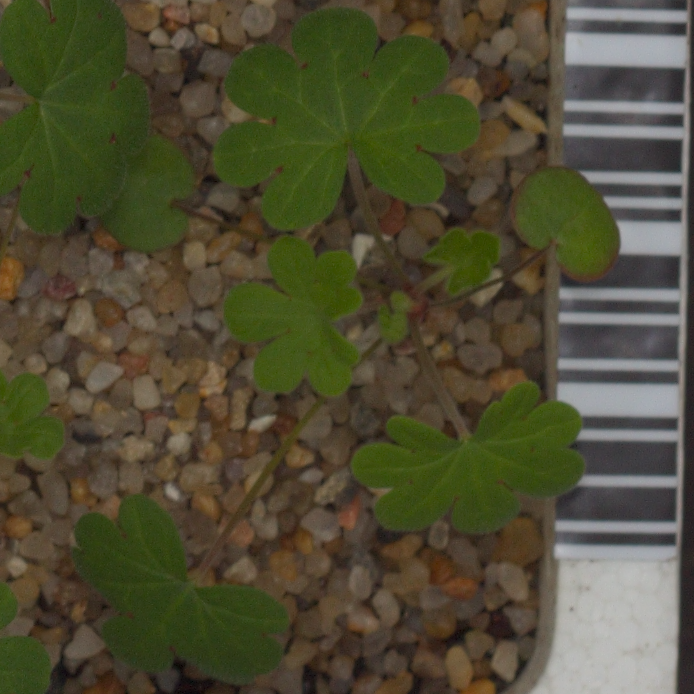
Label: smallflowered_cranesbill